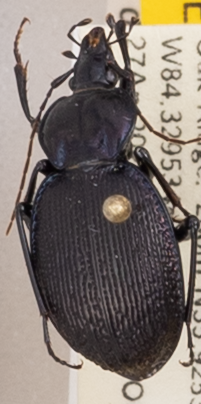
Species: Sphaeroderus stenostomus lecontei
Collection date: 2022-04-27
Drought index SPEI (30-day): -0.142
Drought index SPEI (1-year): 0.422
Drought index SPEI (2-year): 0.322